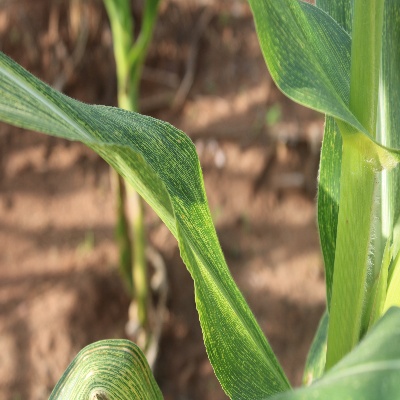
Crop: Maize
Condition: streak virus